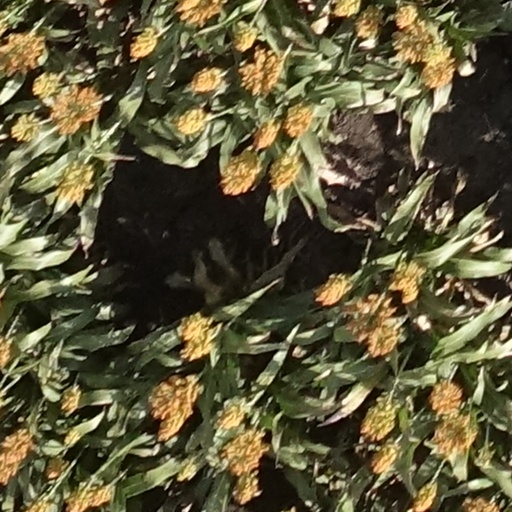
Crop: sorghum